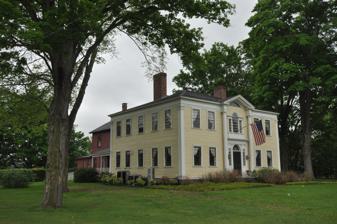
Building: Capt. Charles Leonard House
Country: United States of America
Year built: 1805
Historic house in Agawam, Massachusetts, USA United States historic place Capt. Charles Leonard House U.S. National Register of Historic Places U.S. Historic district Contributing property Show map of Massachusetts Show map of the United States Location Agawam, Massachusetts Coordinates 42°4′14″N 72°36′53″W / 42.07056°N 72.61472°W / 42.07056; -72.61472 Area less than one acre Built 1805 ( 1805 ) Architect Asher Benjamin Part of Agawam Center Historic District ( ID01000670 ) NRHP reference No. 75000273 Significant dates Added to NRHP March 10, 1975 Designated CP June 21, 2001 The Capt. Charles Leonard House is a historic house at 663 Main Street in Agawam, Massachusetts .  Built in 1805, it is described as Agawam's finest Federalist building, and is attributed to architect Asher Benjamin .  It is now owned by a local nonprofit organization, which uses the house to stage community events.  It is open for tours, and is available for rental. The house was listed on the National Register of Historic Places in 1975. Description and history The Captain Charles Leonard House is located in the village center of Agawam, on the east side of Main Street ( Massachusetts Route 159 ), between School and Albert Streets.  It is a two-story wood-frame structure, with a hip roof, two interior brick chimneys, and a clapboarded exterior.  Its corners have pilasters, which rise to an entablature and modillioned cornice.  The main facade is five bays wide, with the center bay framed by two-story round columns, rising to a peaked gable.  The main entrance is in the center bay, with flanking sidelight windows and a half-round transom window.  On the second floor above there is a Palladian window .  On the interior, it has a standard center hall with staircase, with public rooms in front and service rooms in back.  A two-story wing extends to the north, and a single story wing extends further from that ell. The house was built in 1805 for Captain Charles Leonard, a local militia leader who was known locally as "the farmer who went to Harvard ."  Leonard operated an inn on the premises until his death in 1814.  By the early 20th century it had been converted into boarding house , and was in significantly deteriorated condition when it was purchased by a local preservationist in 1938.  It has since been fully restored, and is now operated as a community center, local history museum, and event venue. See also National Register of Historic Places listings in Hampden County, Massachusetts References